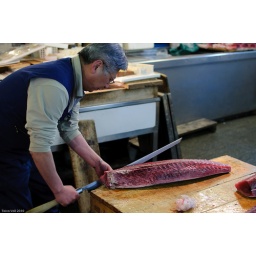
Tsukiji fish market in Tokyo. Big fish calls for big knives.